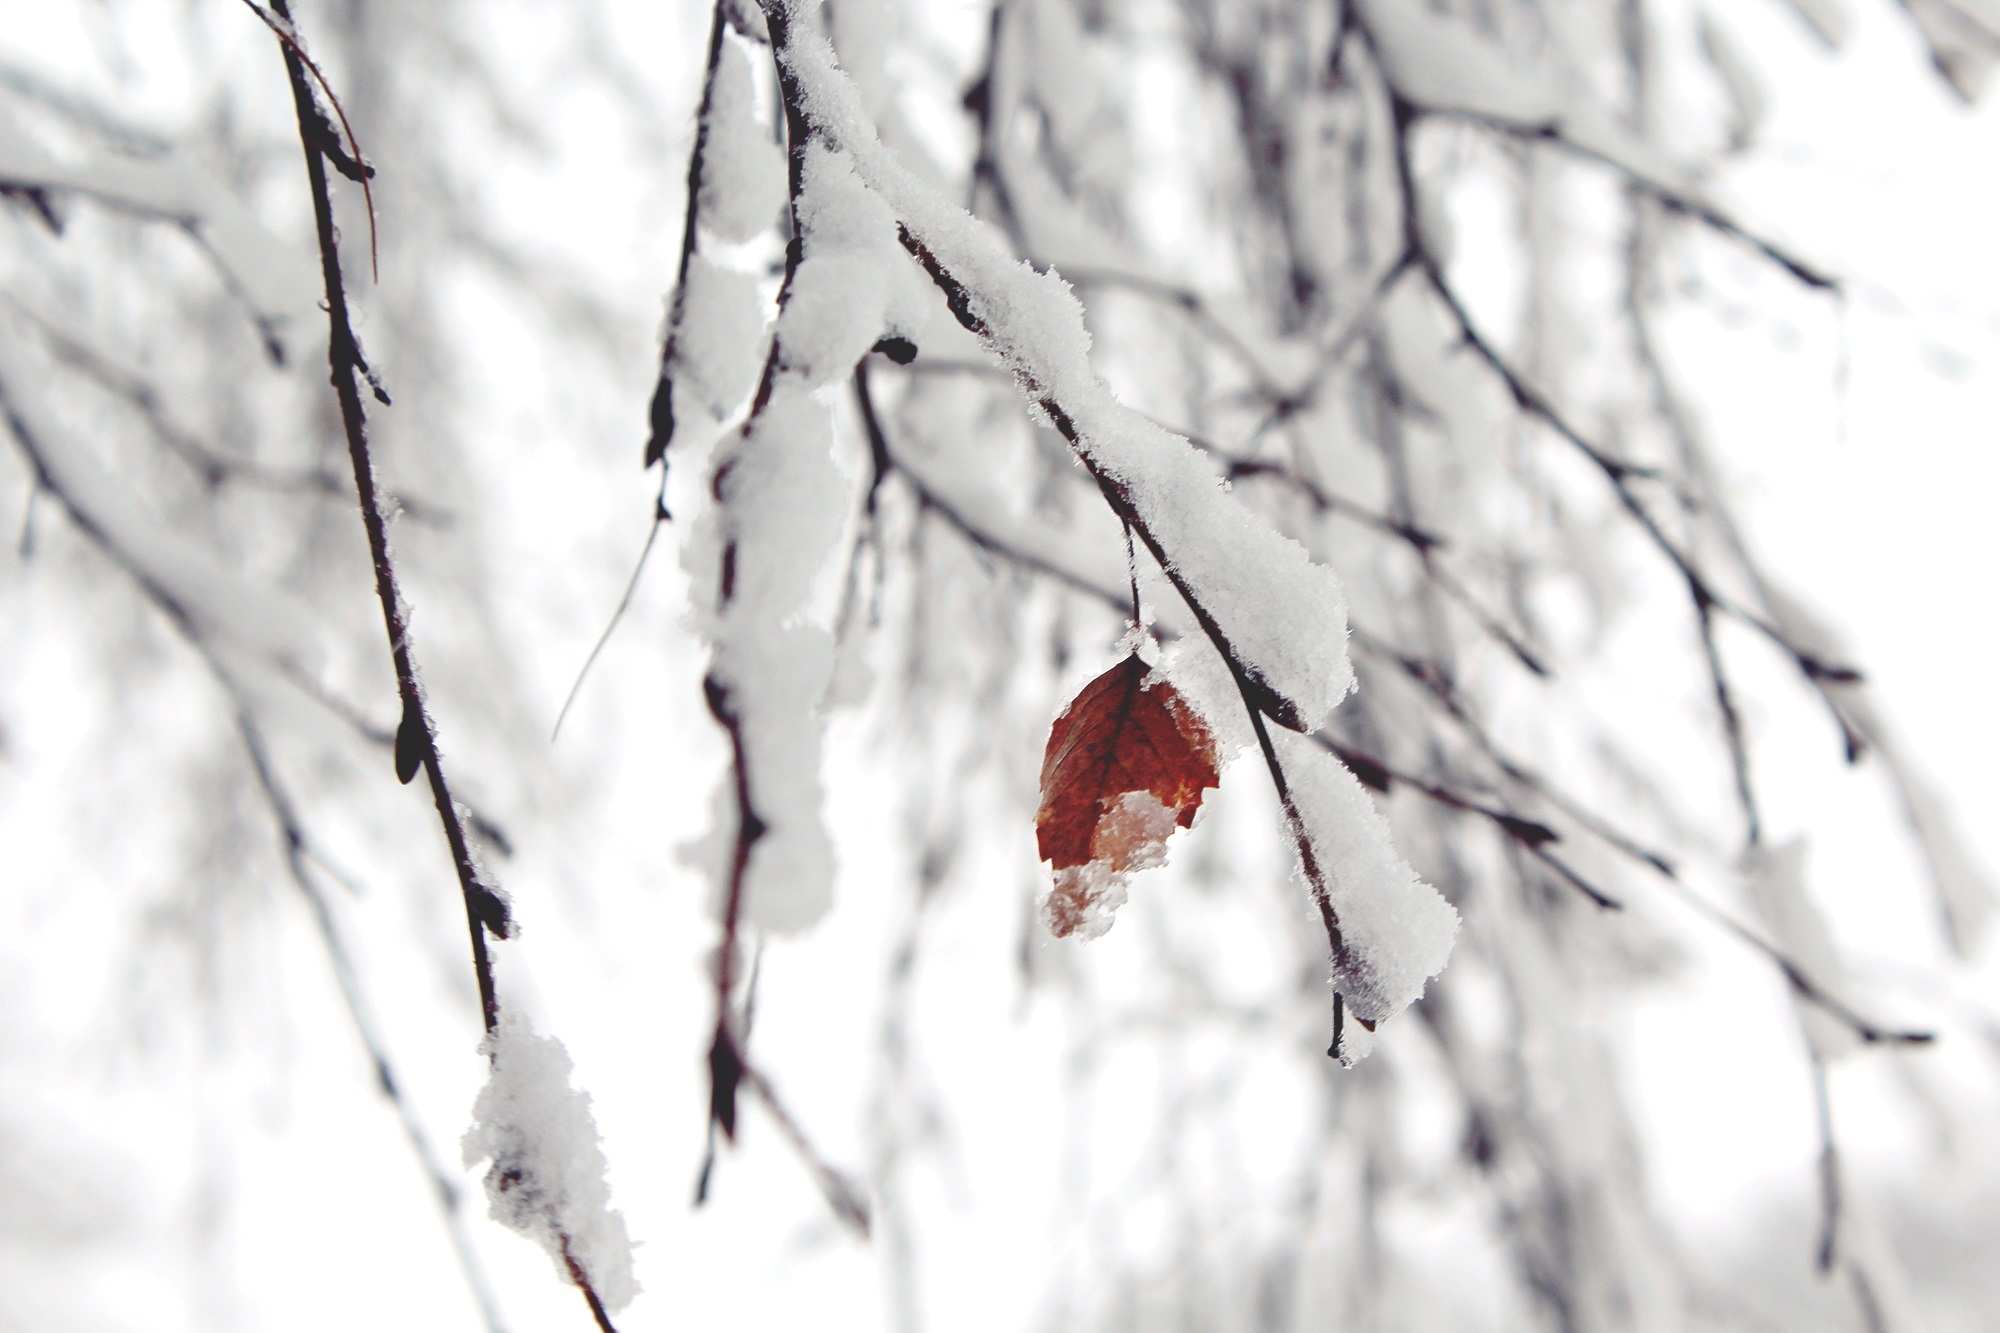
tree, nature, branch, snow, cold, winter, black and white, white, leaf, frost, alone, ice, spring, weather, snowy, monochrome, lonely, season, twig, close up, aesthetic, branches, winter dream, autumn leaf, wintry, winter magic, winter forest, freezing, winter mood, snowed in, snow magic, monochrome photography, covered branches